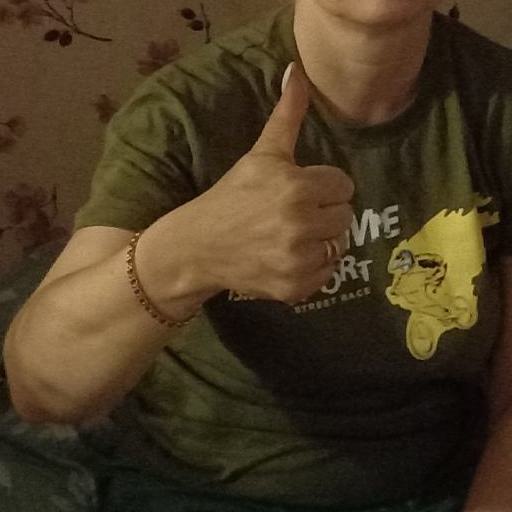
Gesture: like